Kudrun

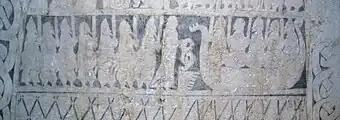
Hildr attempts to mediate on the picture stone Smiss (I)

The core of this tradition is the story of Hilde's abduction and a battle on an island between her father Hagen and her abductor Hetel. This tradition is attested in Germany as early as the middle of the twelfth century, when a fierce battle on the island "Wolfenwerde" (in "Kudrun", "Wülpensand") is mentioned in Priest Lambrecht's "Alexanderroman": "Hilde's father" is said to perish in the battle, and the names Hagen and Wate are given. The version of events reported by Priest Lambrecht accords generally with other attestations, namely from Scandinavia, where it is known as Hjaðningavíg. Snorri Sturluson reports two versions of the tale in the "Prose Edda": in one, Hildr (Hilde) attempts to mediate between her father Högni (Hagen) and Heðin (Hetel) during the battle and awakens the dead to life every night. In another, quoted from the poem "Ragnarsdrápa", Hildr encourages the fight and prevents its end. Another version is reported by Saxo Grammaticus. The earliest attestation of the saga appears to be a picture stone (Smiss I) from Gotland, Sweden, which shows a woman attempting to mediate between warriors on land and on a ship. The saga is also attested in Anglo-Saxon England of the ninth and tenth centuries, where the poems "Deor" and "Widsith" mention the names Hagena (Hagen), Heoden (Hetel), Wada (Wate), and Heorrenda (Horant) without, however, giving any indication of their story.